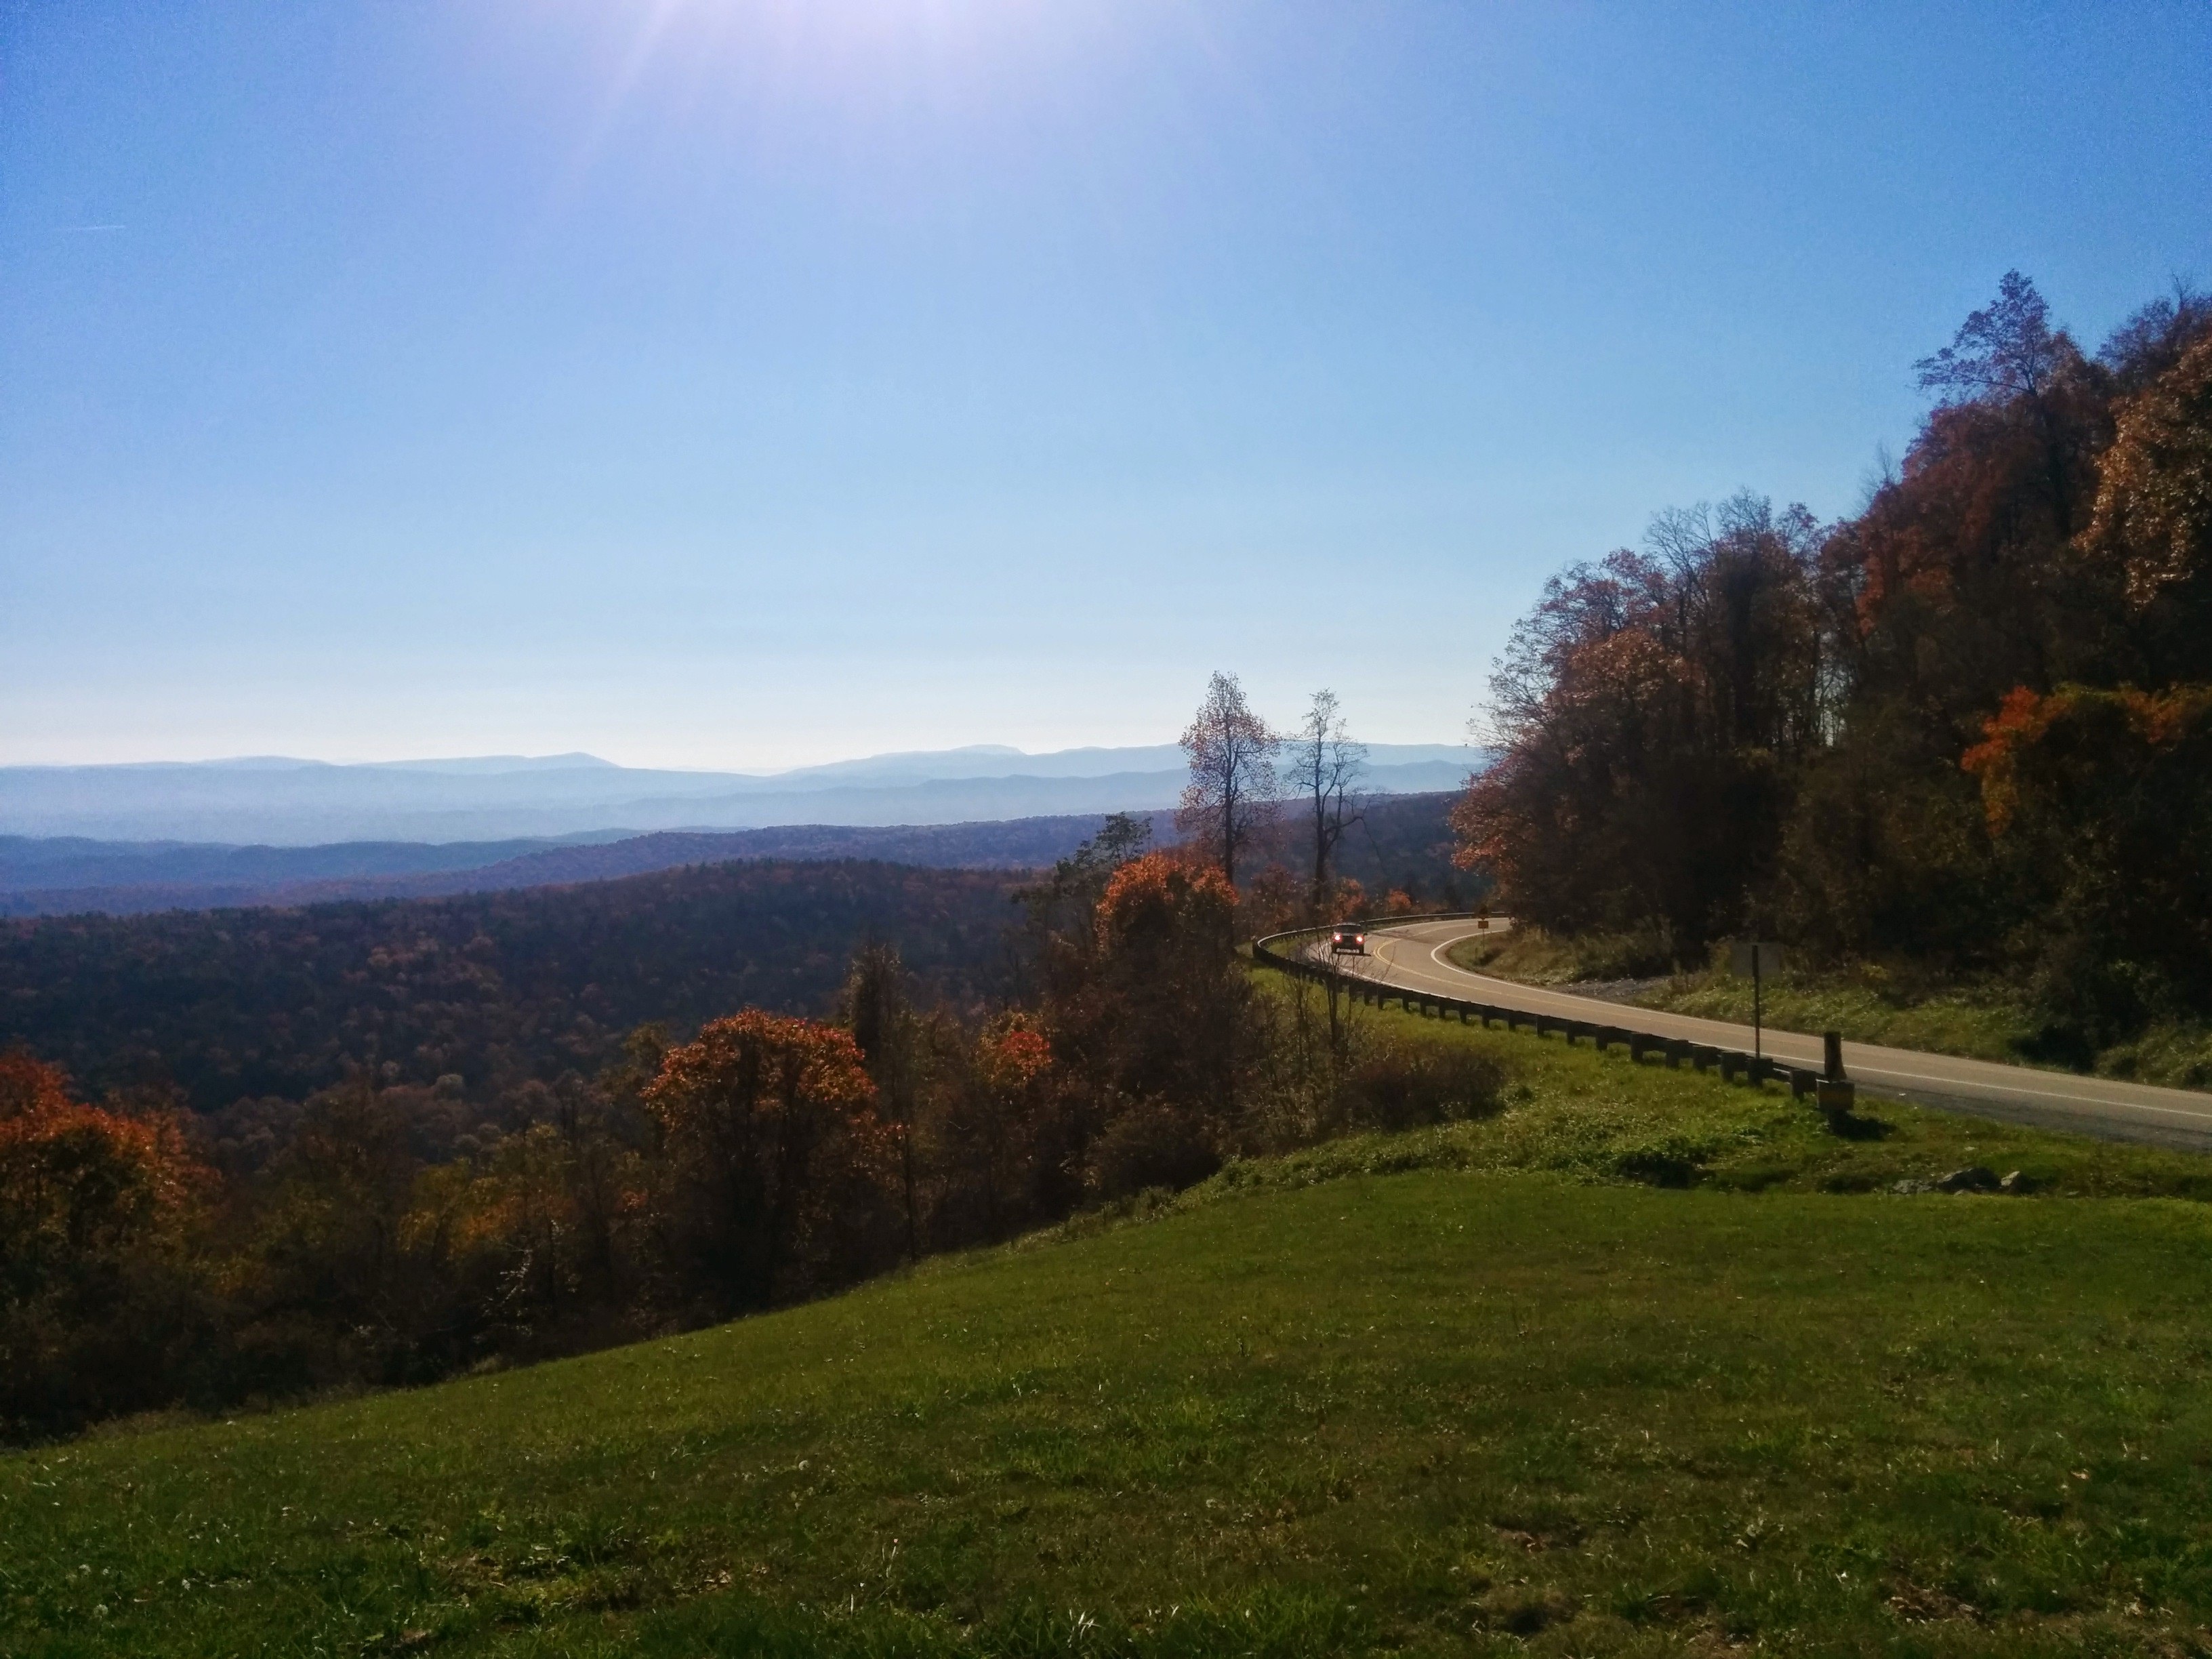
landscape, tree, nature, outdoor, mountain, cloud, sky, sun, road, meadow, morning, hill, adventure, view, highway, river, valley, mountain range, vacation, tourist, travel, transport, rural, scenic, journey, autumn, park, holiday, reservoir, freedom, tourism, trip, season, mountains, vista, rural area, mountainous landforms